Houston Heights High School

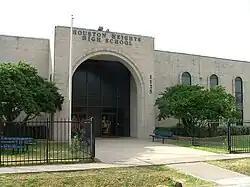

Houston Heights High School (HHHS, formerly Houston Heights Charter) is a public charter high school in Houston, Texas, United States. It was established in 1999 by superintendent Richard Mik.